Real estate in Kenya

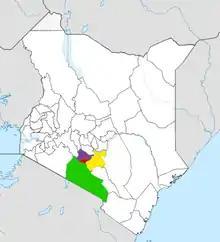
Nairobi Metro MapNairobi County (red)Kajiado County (green) Machakos County (yellow) Kiambu County (purple)

Towns in Machakos County on the outskirts of Nairobi from the 2000s been inhabited by people who work in Nairobi. Athi River is one town that has seen people move there. This shows that people have started to prefer living outside the core of the city. Under the Nairobi 2030 Masterplan, Machakos County is to become a dormitory town for Core Nairobi.